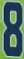
Number: 8